Inter-satellite service

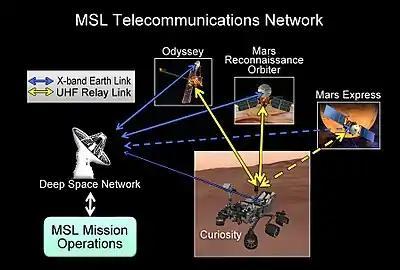
"Inter-satellite service" to Earth directly or via three relay satellites orbit.

Inter-satellite service, also known as inter-satellite radiocommunication service, as defined by "Article 1.22" of the International Telecommunication Union's (ITU) Radio Regulations (RR), is a radiocommunication service providing links between artificial satellites.